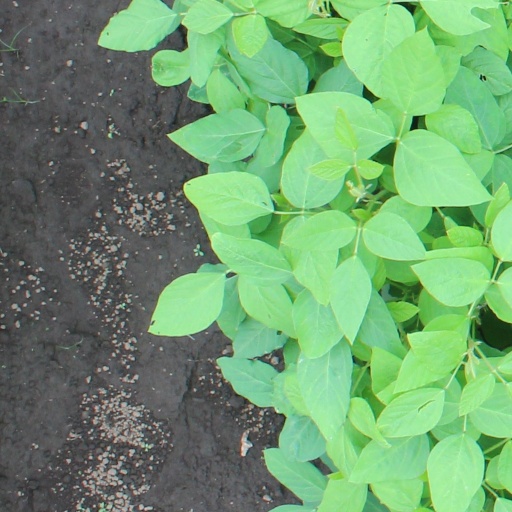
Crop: soybean